Jim Rathmann (racing driver)

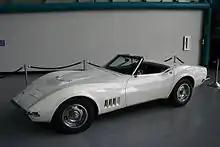
Astronaut Alan Shepard's Corvette on display at the Kennedy Space Center

Rathmann later owned a Chevrolet-Cadillac dealership in Melbourne, Florida, where he befriended astronauts Alan Shepard, Gus Grissom, and Gordon Cooper. Rathmann convinced GM President Ed Cole to set up a program which supplied each astronaut with a pair of new cars each year. Most chose a family car for their wives and a Corvette for themselves. Alan Bean recalls Corvettes lined up in the parking lot outside the astronaut offices at the Johnson Space Center in Houston, and friendly races between Shepard and Grissom along the Florida beach roads.